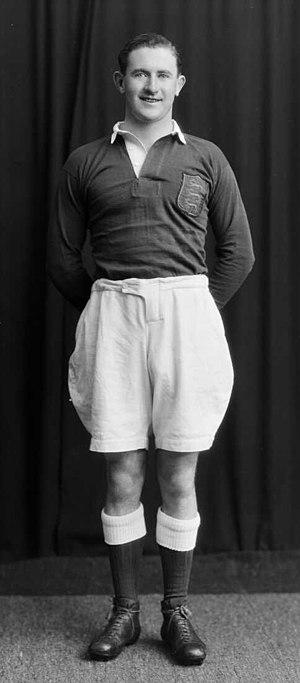
James Leo Farrell dit Jimmy Farrell, né le 7 août 1903 et mort le 24 octobre 1979 à Cirencester, est un joueur de rugby à XV qui a évolué avec l'équipe d'Irlande au poste de deuxième ligne ou de troisième ligne centre.